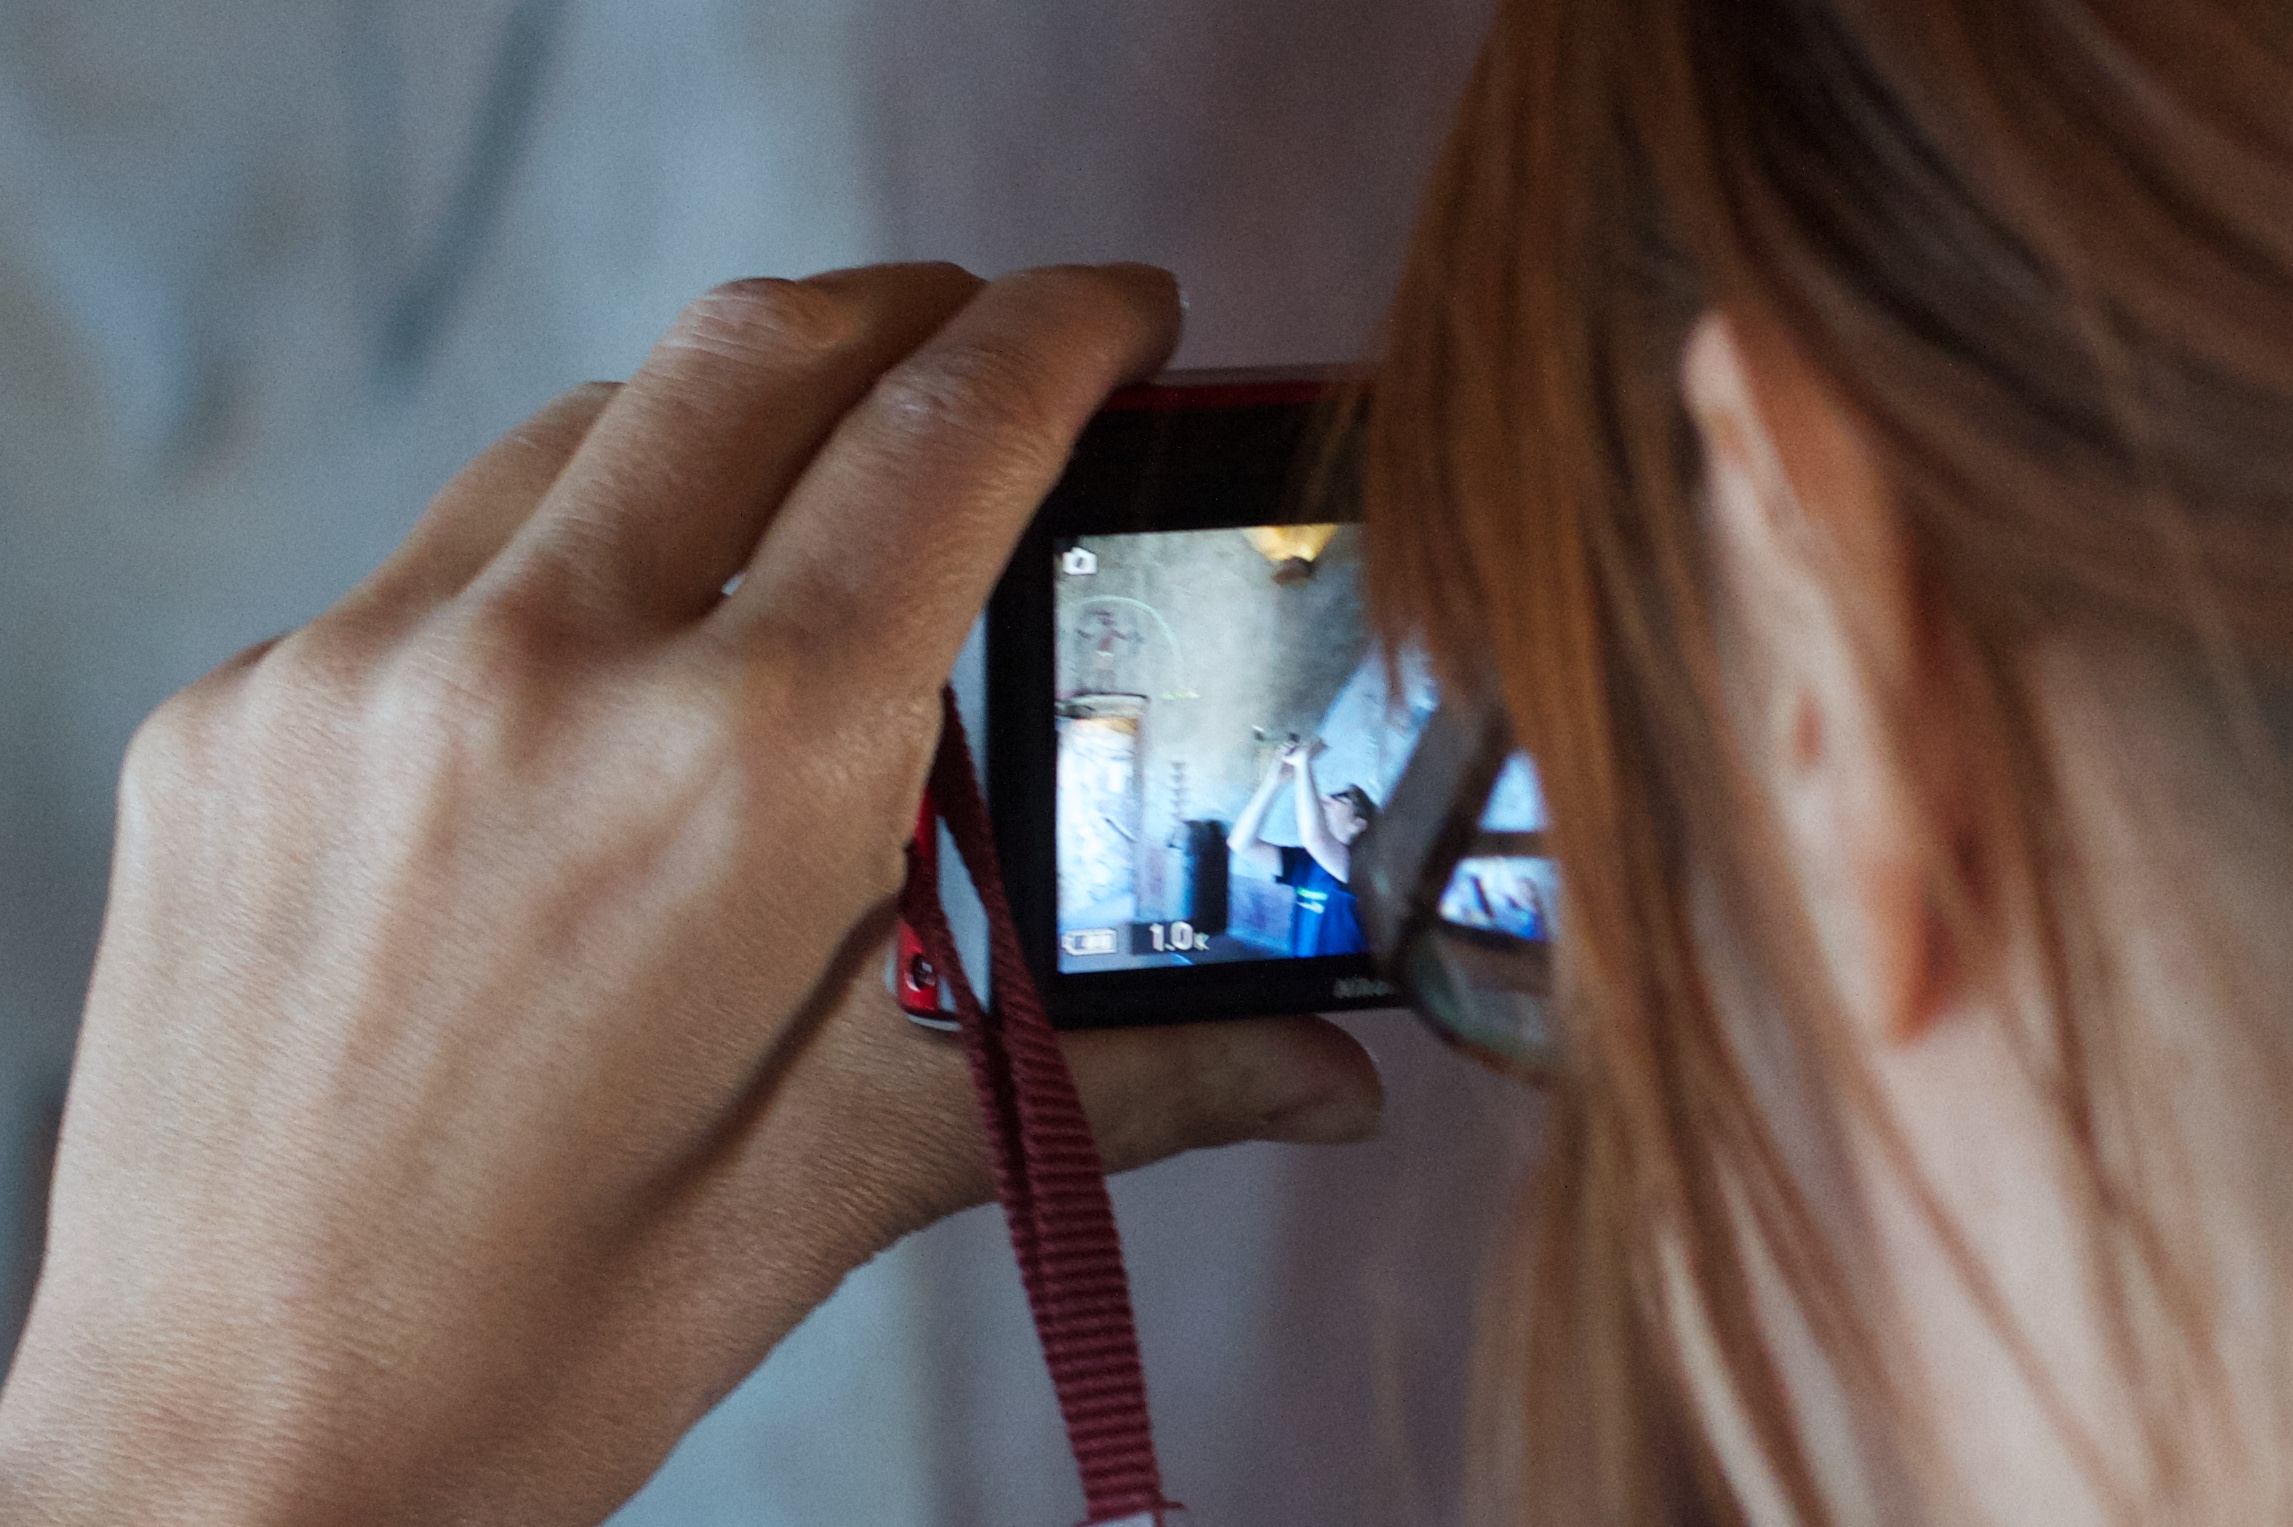
writing, hand, light, finger, red, color, gadget, blue, mobile phone, close up, human body, eye, glasses, skin, organ, grandcanyon, sense, vision care